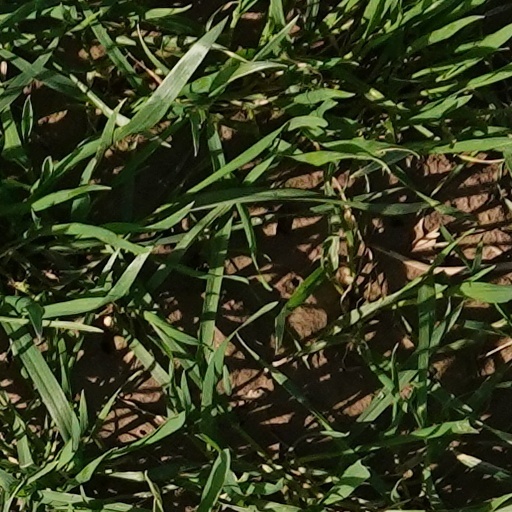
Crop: wheat